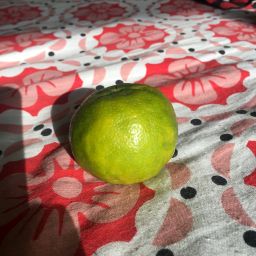
Fruit: Orange
Quality: Good